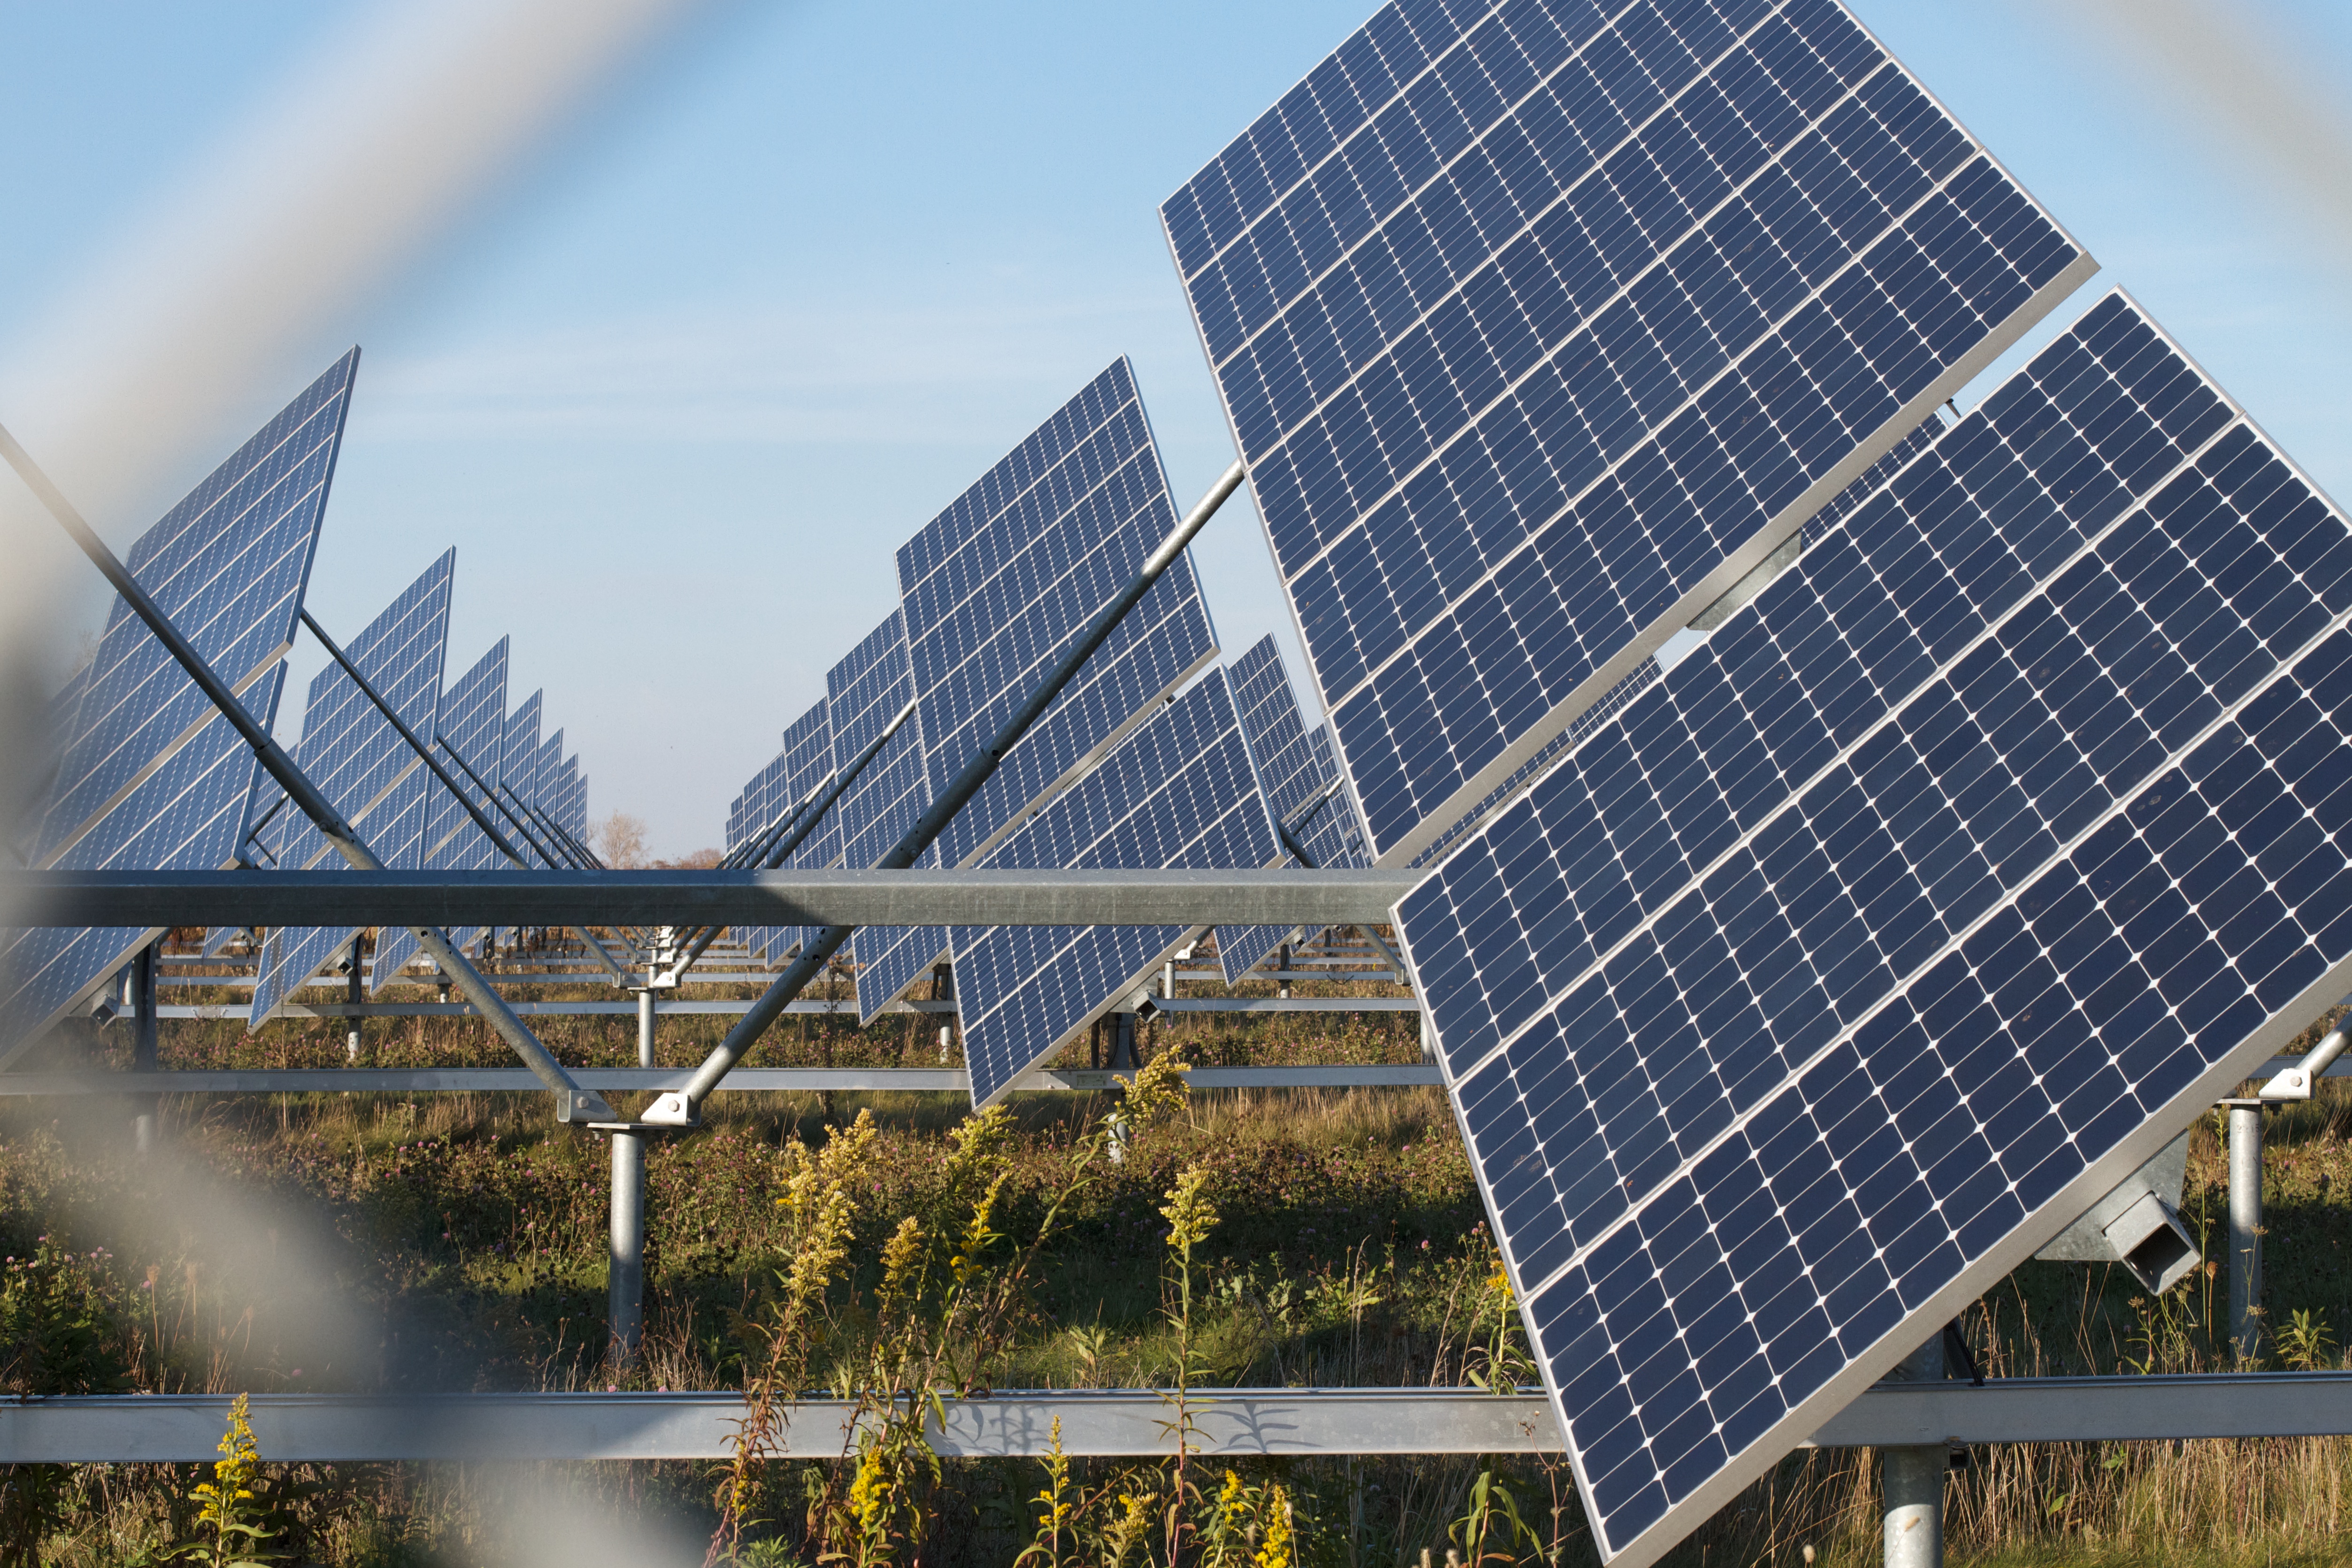
technology, skyscraper, energy, solar panel, solar power, solar energy